JoJo's Bizarre Adventure: Golden Wind

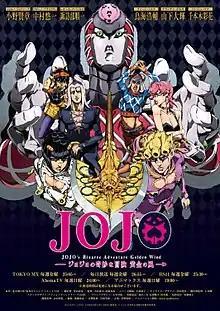
Key visual from the "Betray the Boss" arc

is the fourth season of the "JoJo's Bizarre Adventure" anime television series by David Production, adapting "Golden Wind", the fifth part of Hirohiko Araki's "JoJo's Bizarre Adventure" manga. Set in Italy during 2001, two years after the events of "", the series follows the adventures of Giorno Giovanna, the son of Dio Brando (from "Phantom Blood" and "") albeit conceived with Jonathan Joestar's body, who joins the criminal organization Passione in the hopes of becoming a gangster (or "Gang-Star") and taking control of the organization in the name of reform.